Sopron County

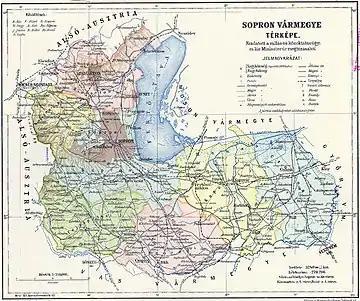
Subdivisions of Sopron County in 1910

In 1910, the county had a population of 283,510 people and was composed of the following linguistic communities: